Santos-Dumont 14-bis

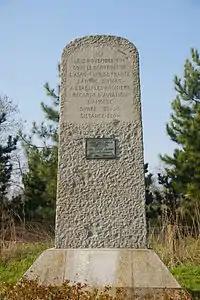
Monument at the Château's grounds, to Santos-Dumont's flight of 12 November 1906 and its first world record

This landing damaged the aircraft slightly, but Santos-Dumont announced that he should be ready to attempt the prize on 12 November 1906.